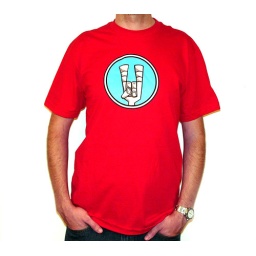
rock sign on a red American Apparel shirt available in medium, large and extra large sizes